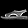
Label: Sandal